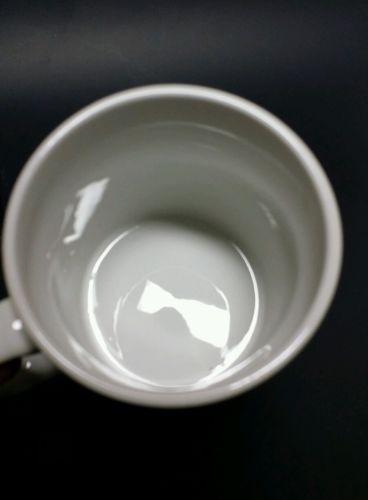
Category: mug